2011 Tamil Nadu Legislative Assembly election

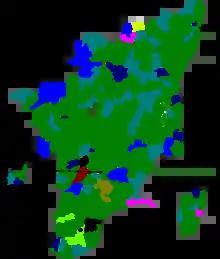
Election map based on parties contesting under the AIADMK alliance. Colours are based on the AIADMK front table on the left

Inflation was high during late 2010 to early 2011; The price of food and other essential commodities had increased exponentially affecting middle class and poor people: Onions were sold for Rs. 100, tomatoes for Rs. 80 and Jasmine flower for Rs. 1200 per kilo gram. This historical rise in price of essential food items was believed to be due to increased rainfall in North Indian states. The key issue that affected the people was electricity shortage in the State.